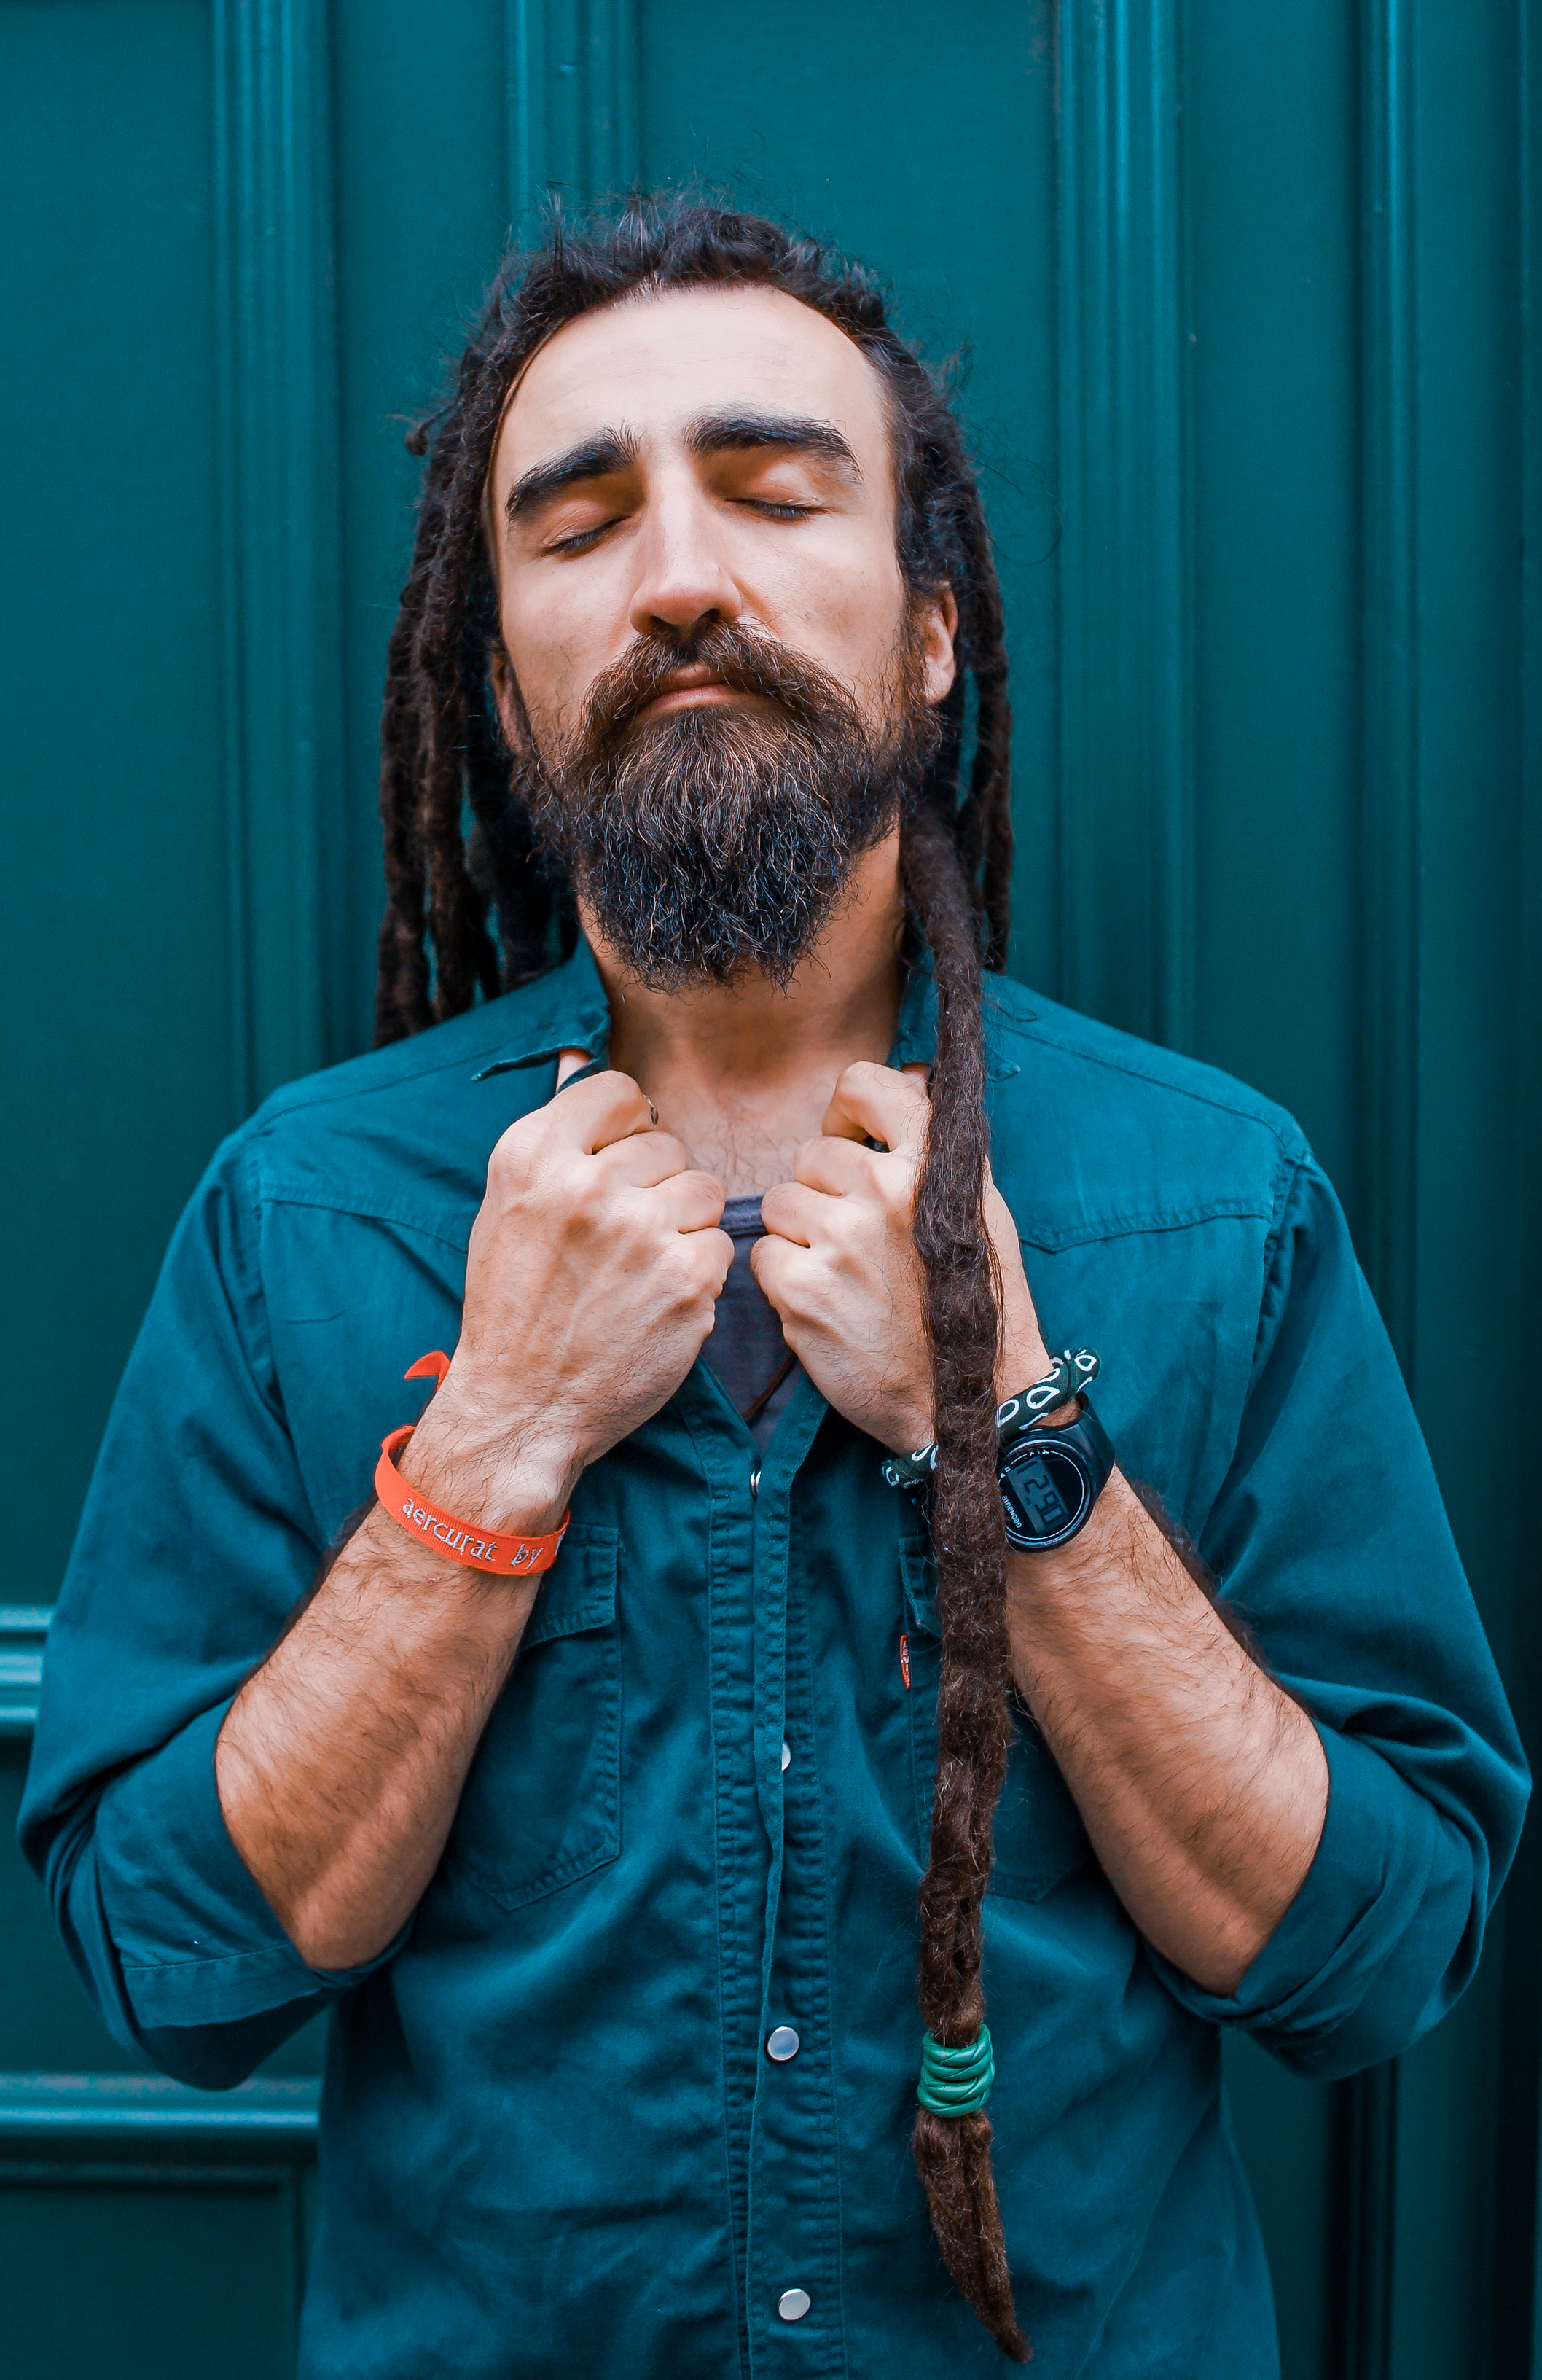
man, person, hair, male, guy, color, blue, hairstyle, beard, singing, dreads, dreadlocks, facial hair